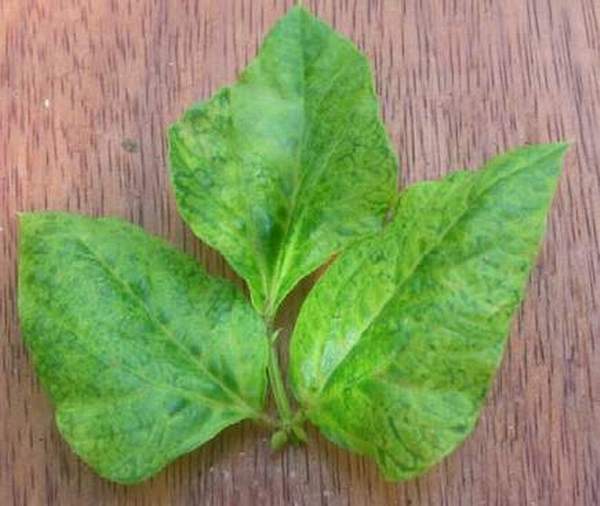
Plant: Bean
Disease: bean mosaic virus